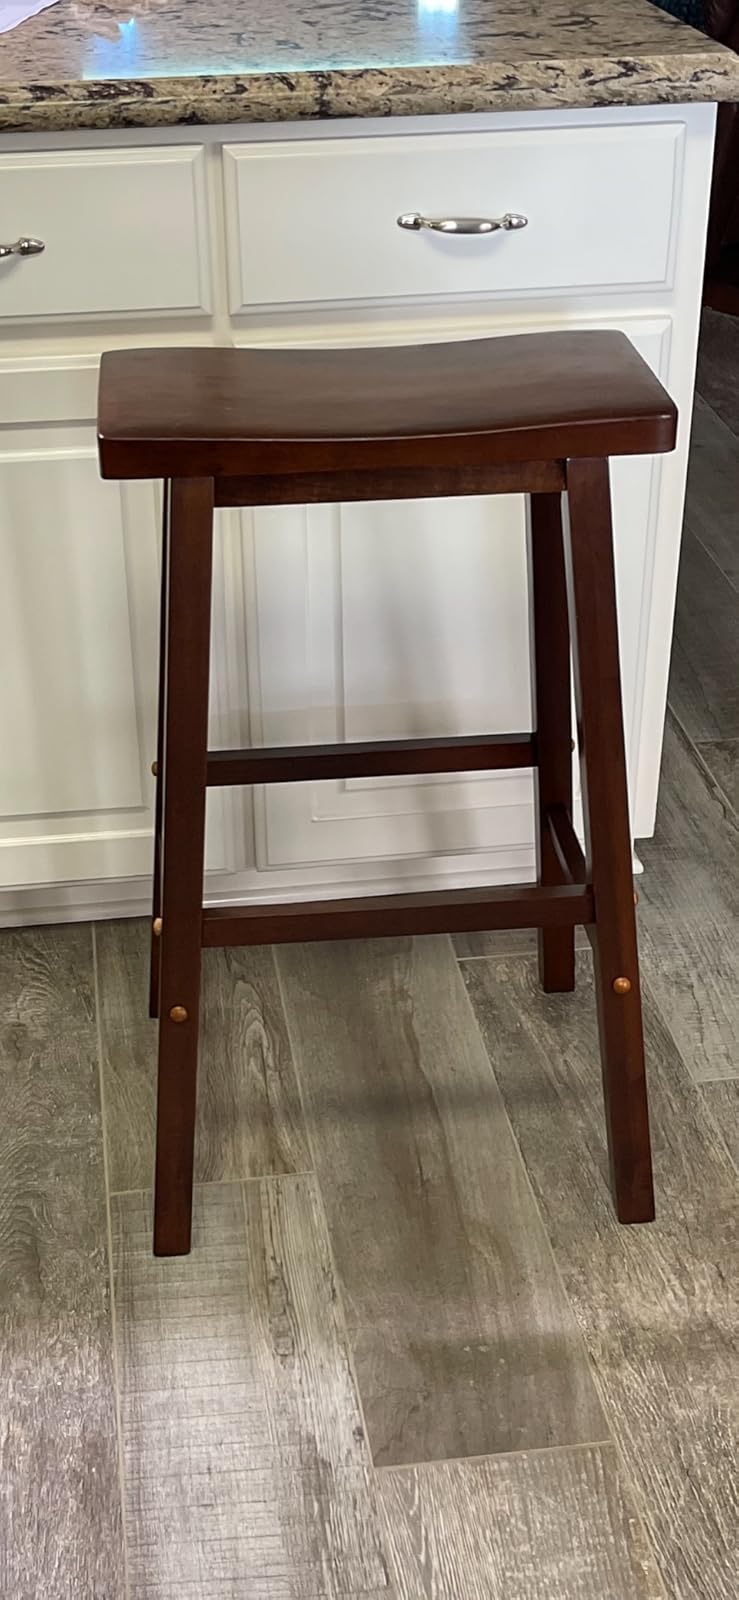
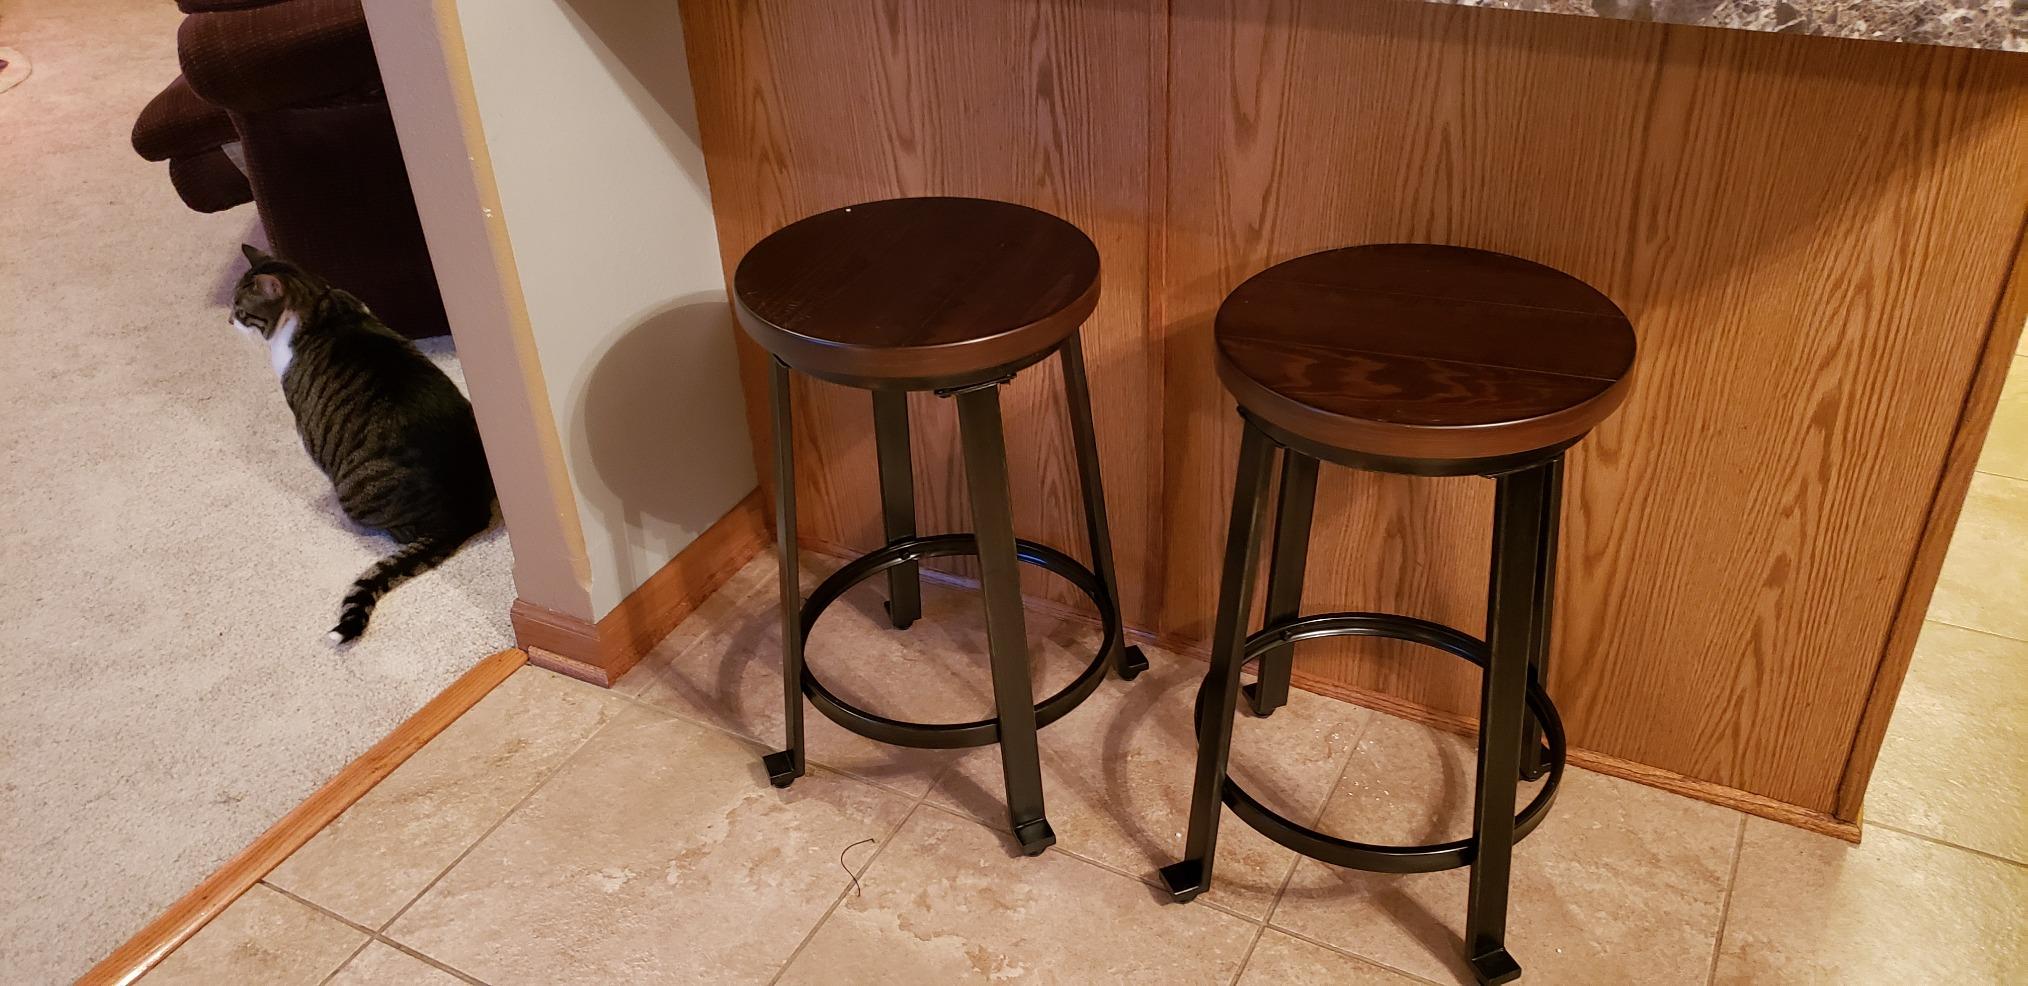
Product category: stool
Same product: no